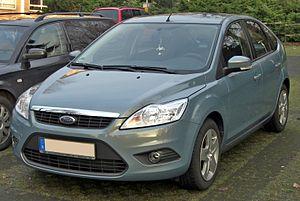
Le marché automobile français des voitures particulières en 2008 s'est établi à 2 050 289 unités vendues, soit une baisse de 0,7 % par rapport à 2007.